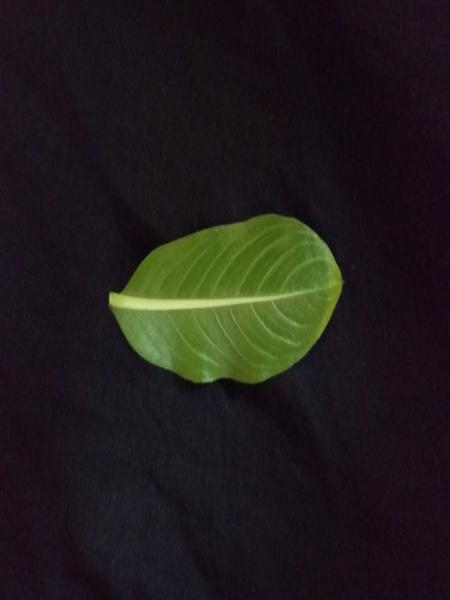
Plant: Catharanthus